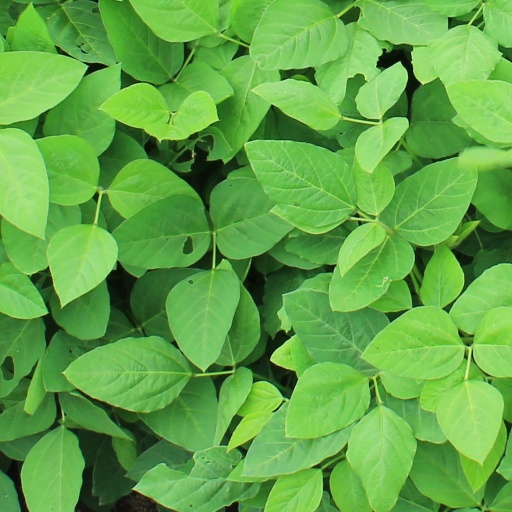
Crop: soybean